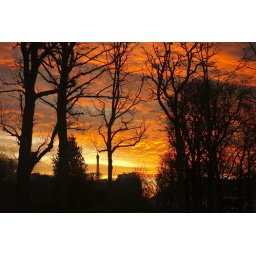
Eifel tower in a field of fire IV